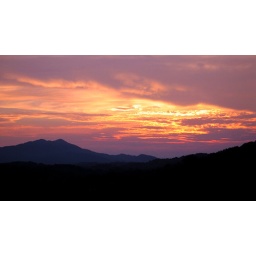
The view from our cabin's bedroom window as the sun rises over the Smoky Mountains Thursday, Sept. 13, 2007.